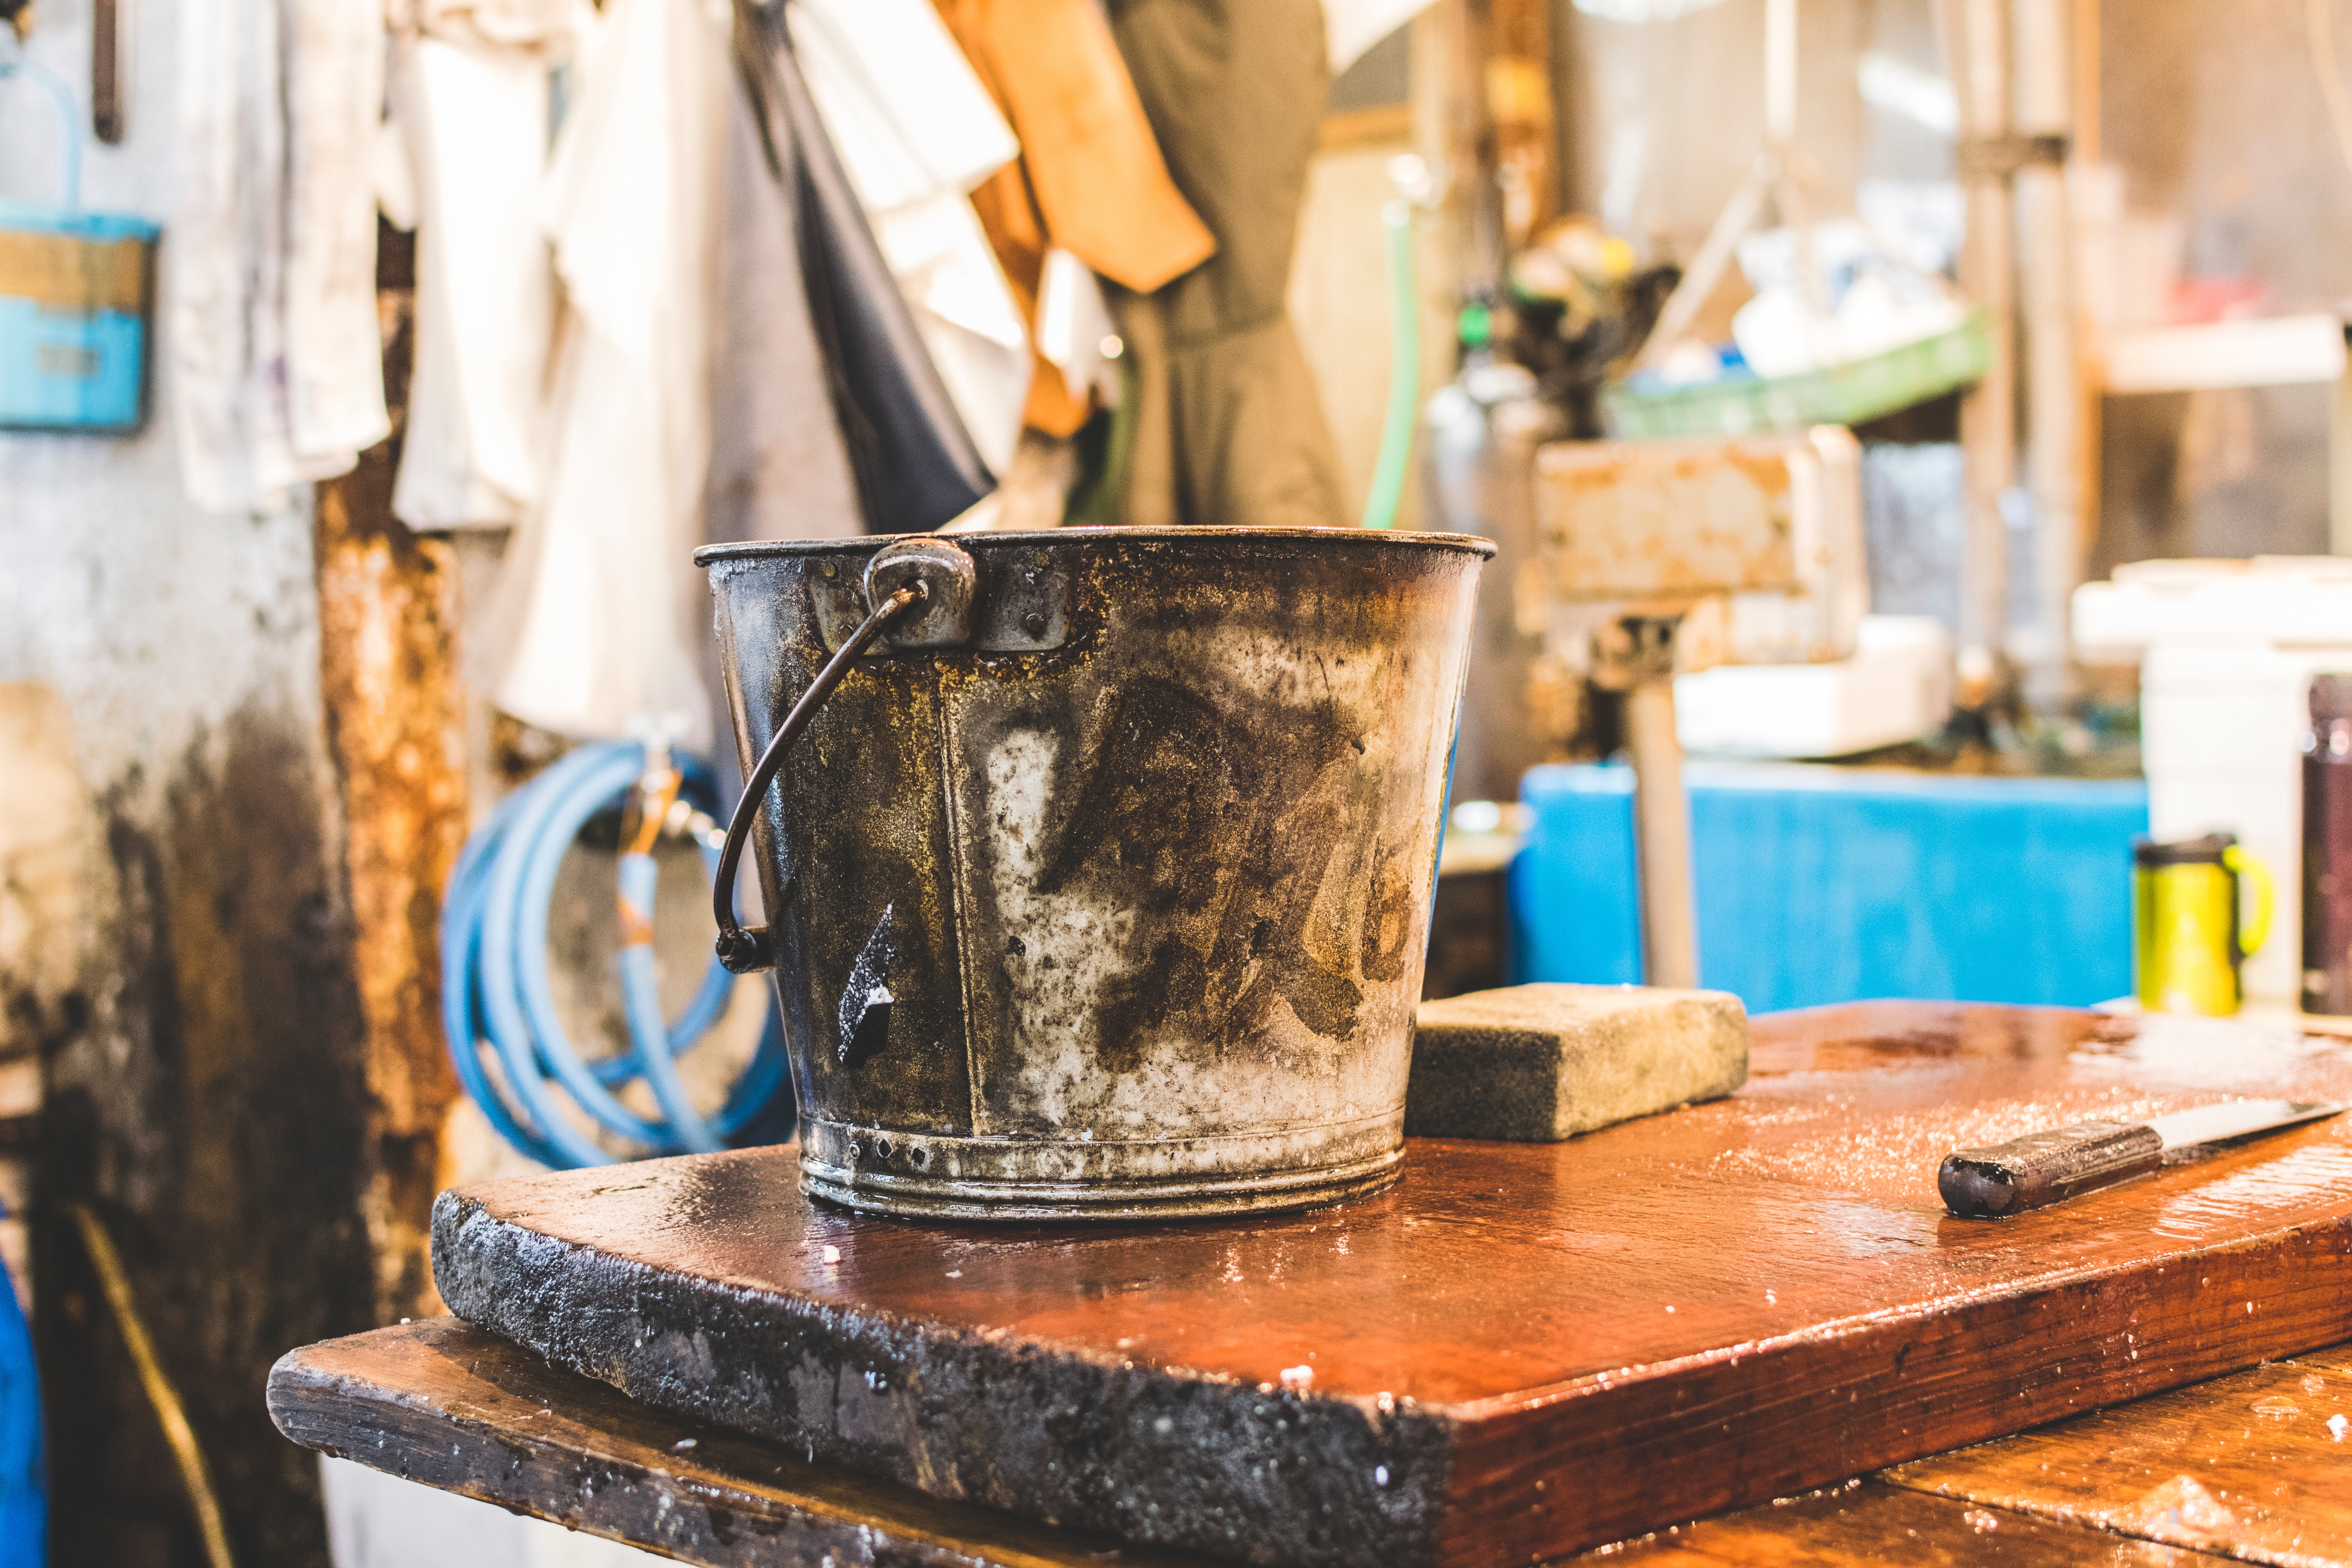
wood, color, man made object